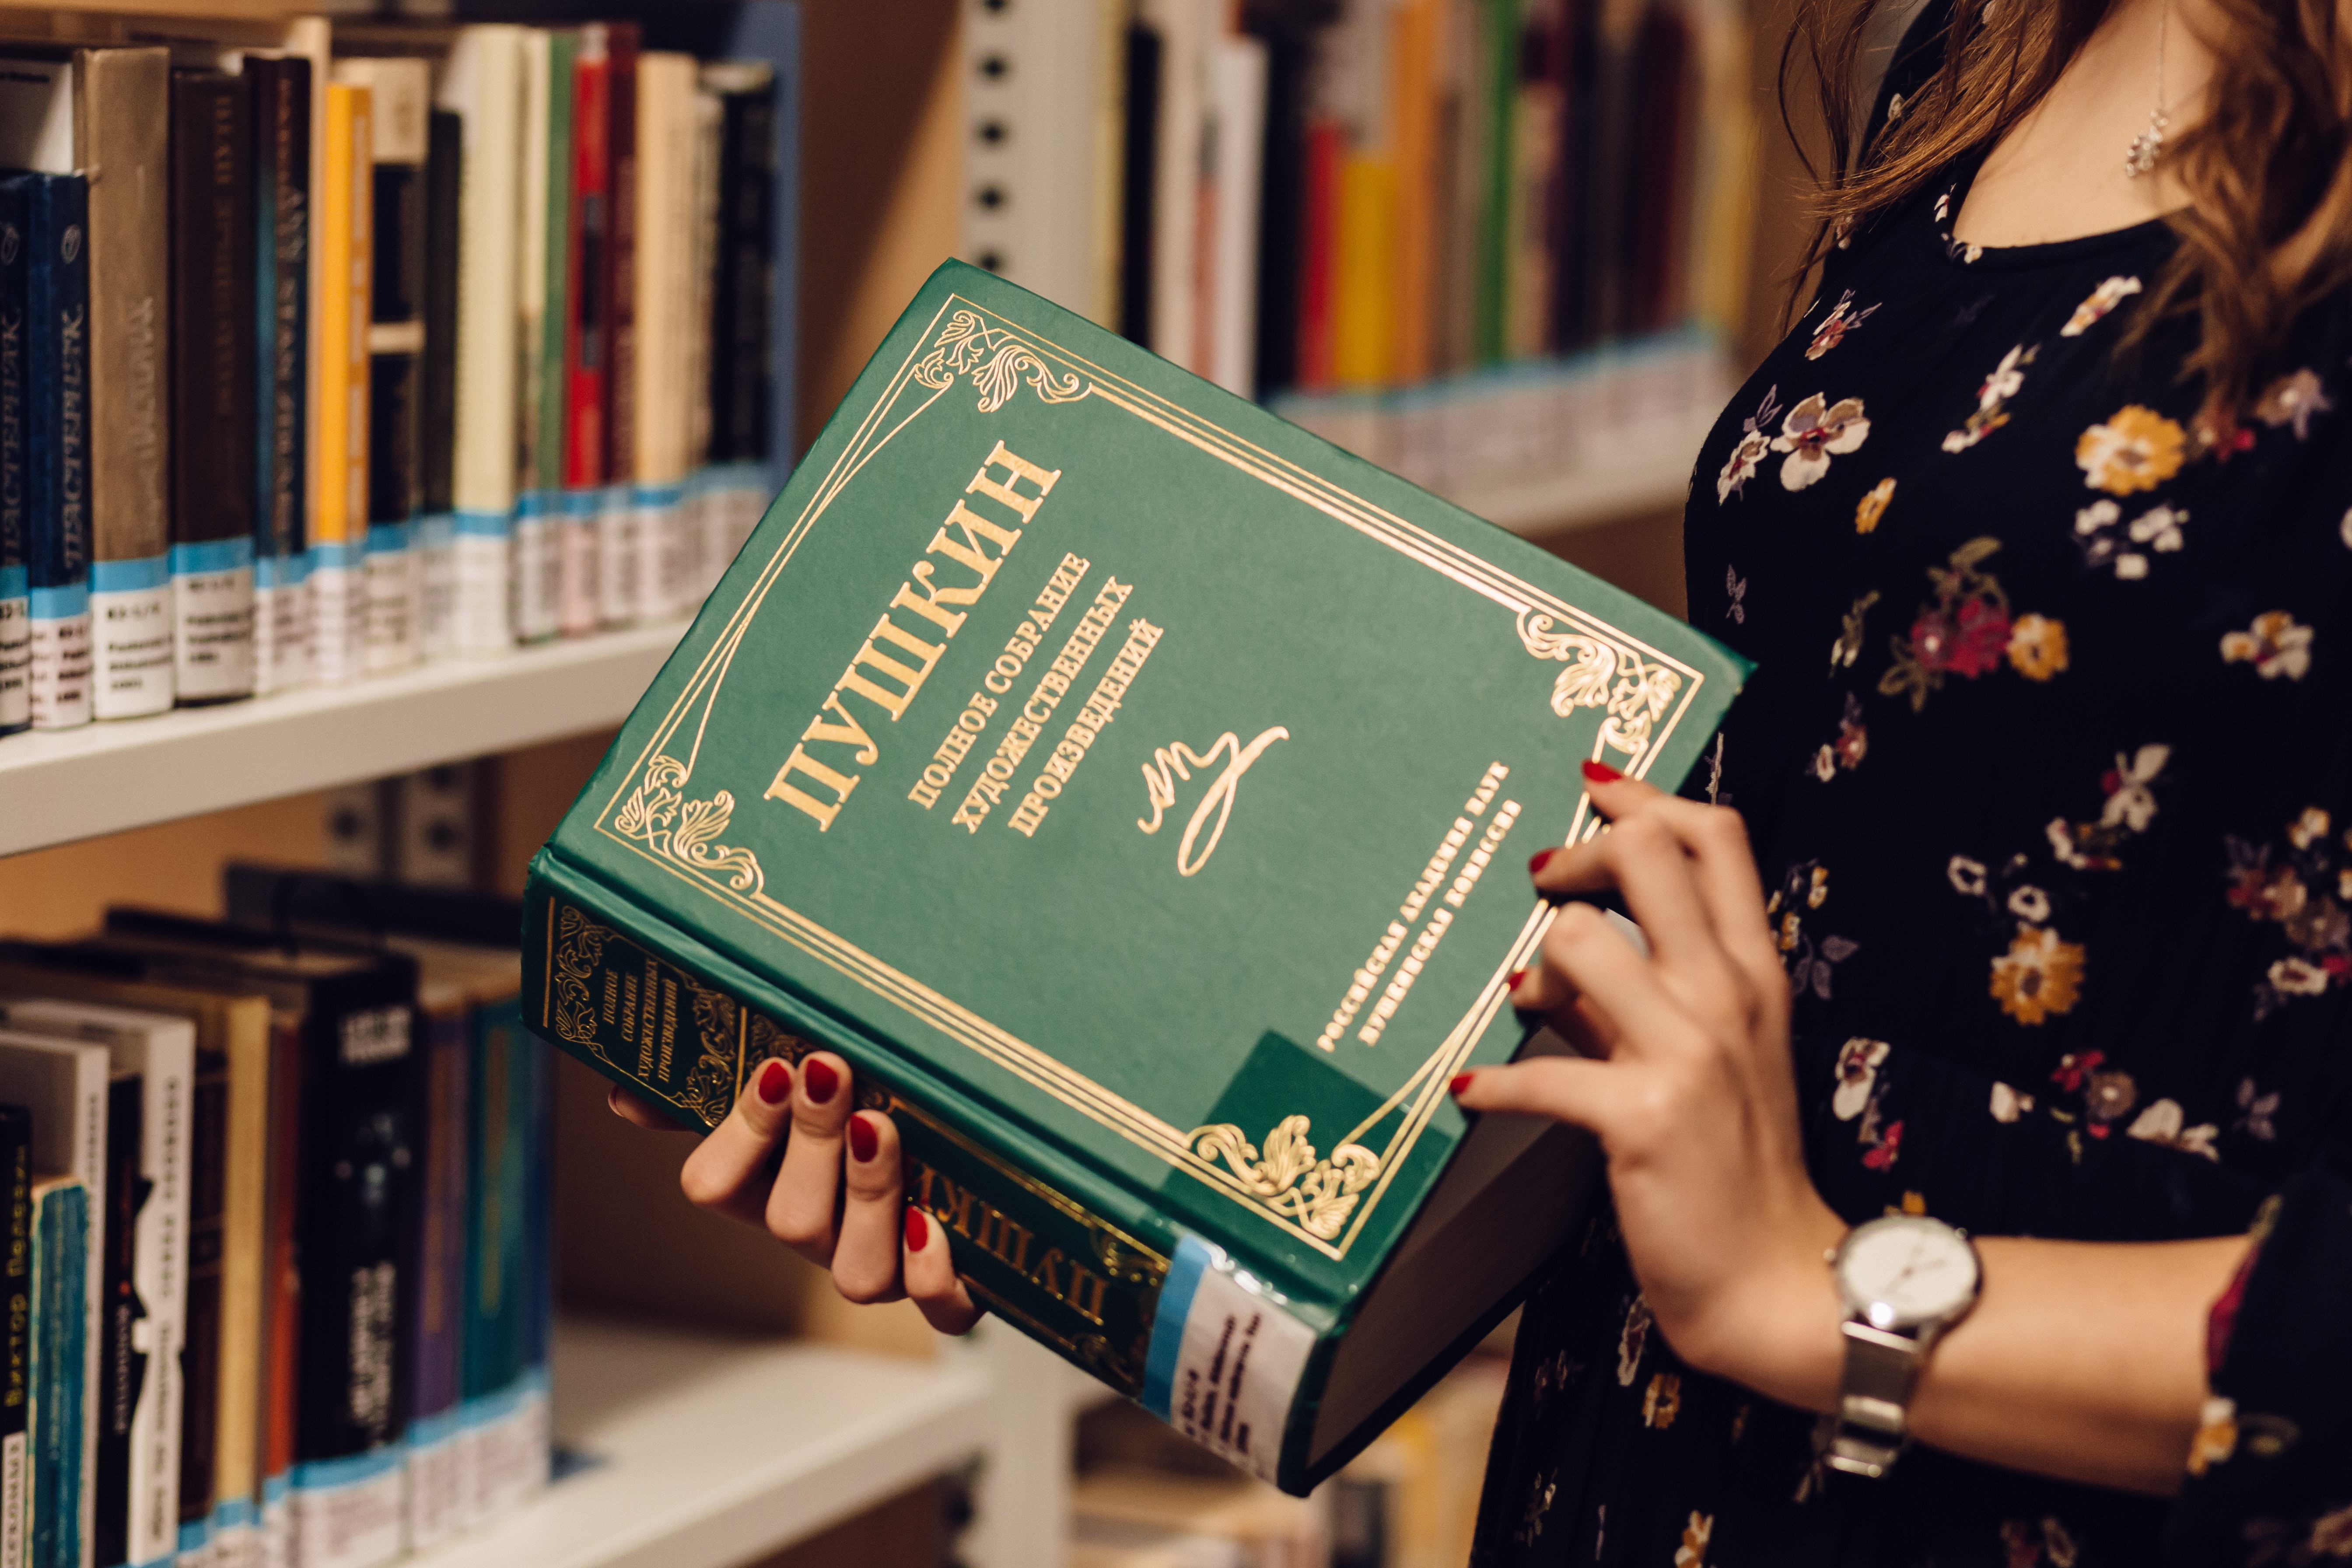
book, publication, bookselling, bookcase, library, collection, hand, book cover, furniture, reading